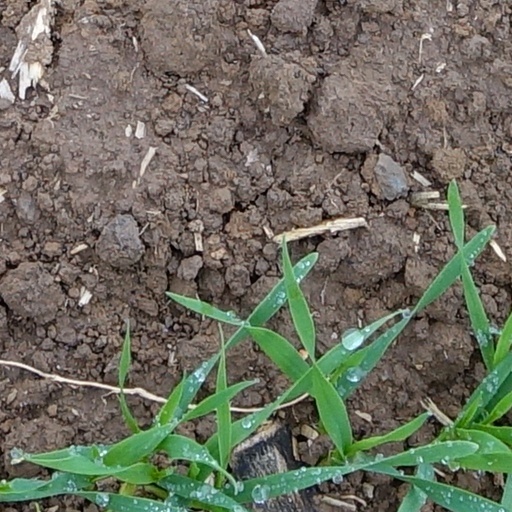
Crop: wheat